Hitler Has Only Got One Ball

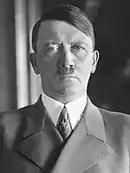

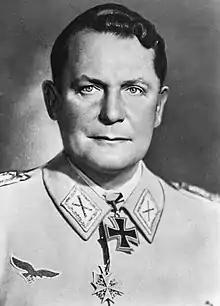

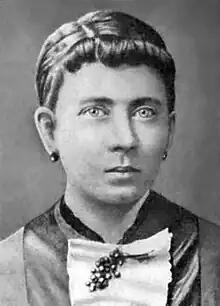
Hitler's mother ("the dirty bugger")

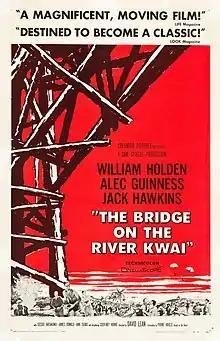
Movie poster for "The Bridge on the River Kwai"

The best known stanza consists of the following quatrain: